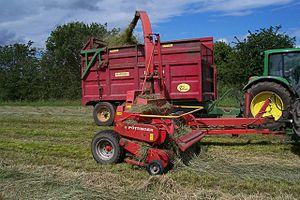
Le ray-grass d'Italie est une espèce de plantes monocotylédones de la famille des Poaceae, sous-famille des Pooideae, originaire des régions tempérées et chaudes de l'Ancien Monde.
L'ensilage est une méthode de conservation des fourrages par acidification passant par la fermentation lactique anaérobie d'un fourrage humide. En fonction des différentes techniques utilisées, et de la nature des fourrages, on obtient un produit fini acide dont le pourcentage d'humidité varie de 30 % à 85 %. Plus le taux de matière sèche est élevé, plus les conditions d'anaérobiose sont difficiles à atteindre. A contrario, un taux d'humidité élevé entraîne des pertes au désilage et par fuite de jus, sources potentielles d'odeurs.